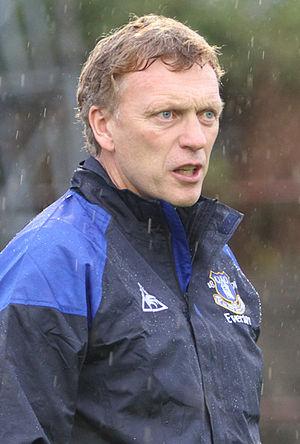
David William Moyes est un footballeur écossais né le 25 avril 1963 à Bearsden, dans la banlieue de Glasgow, qui évoluait au poste de défenseur central. Il devient par la suite entraîneur.